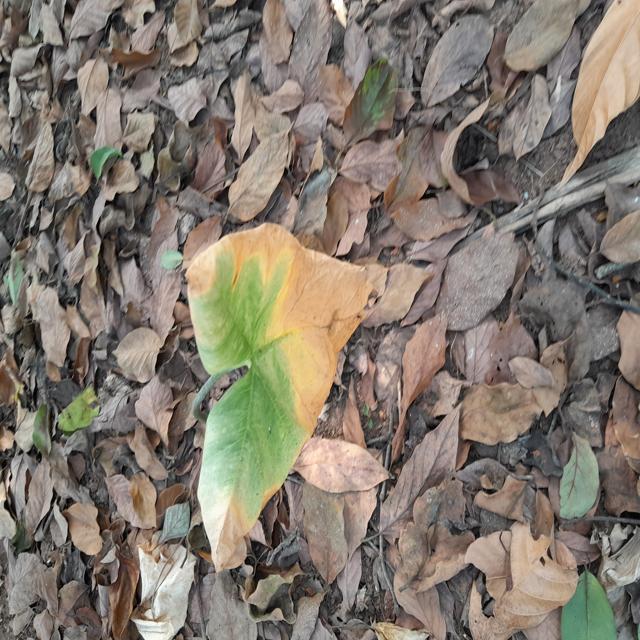
Label: Late_Blight